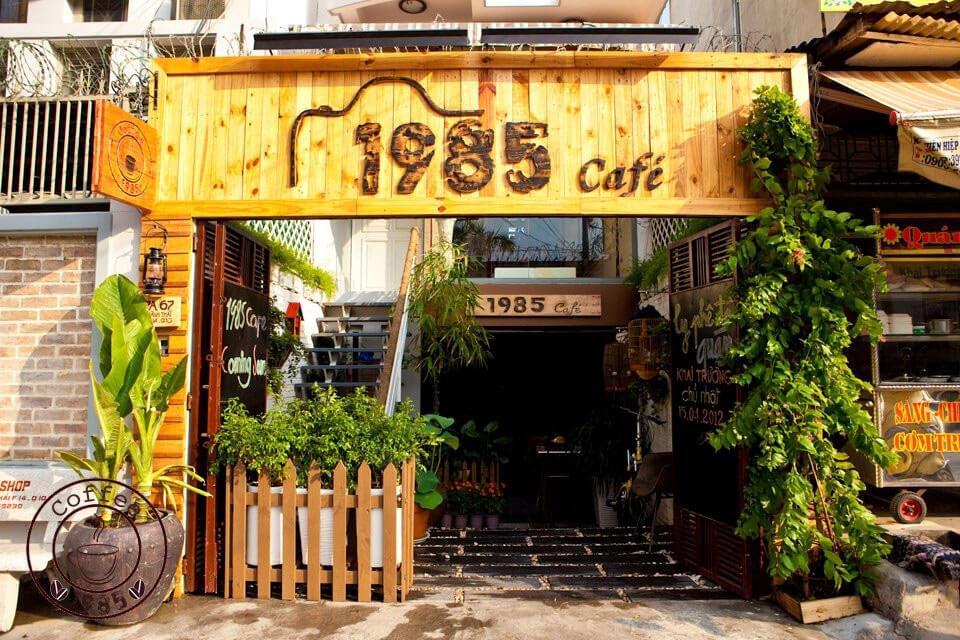
ở trên tấm bảng hiệu bằng gỗ có một dòng chữ màu nâu